Saša Ilić (footballer, born 1977)

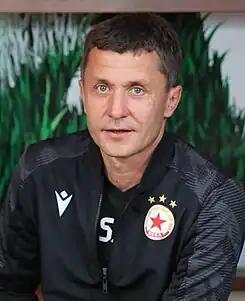
Ilić with CSKA Sofia in 2022

Saša Ilić (born 30 December 1977) is a Serbian professional football manager, who is the head coach of Azerbaijan Premier League side Sumgayit, and a former player.